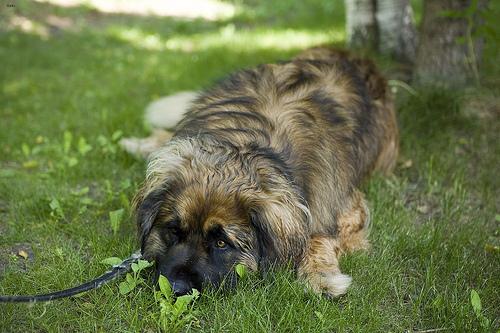
Breed: leonberger